Max Hall (American football)

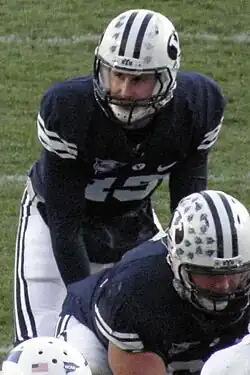
Hall during his tenure at BYU in 2009

Max Hall (born October 1, 1985) is an American former professional football player who was a quarterback in the National Football League (NFL) and Canadian Football League (CFL). After playing college football for the BYU Cougars, he was signed by the Arizona Cardinals as an undrafted free agent in 2010. Hall played in a total of six NFL games for the Cardinals. Hall spent 2012 as an assistant coach for BYU. He then played the 2013 CFL season for the Winnipeg Blue Bombers.